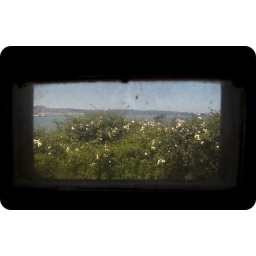
This was shot out this tiny viewing window in the cell building at Alcatraz. I love the dirty look.